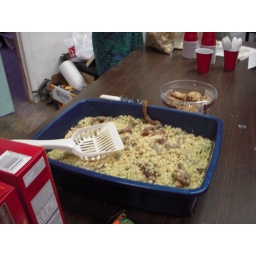
Kitty litter cake in kitty litter box